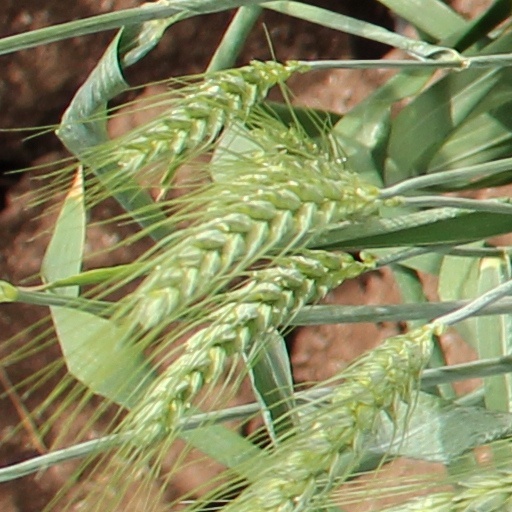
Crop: wheat